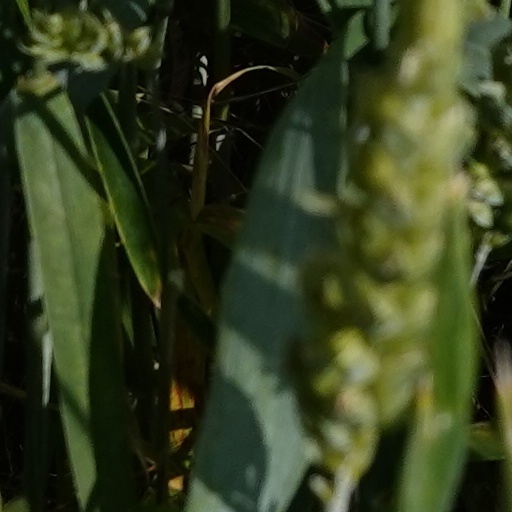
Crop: wheat